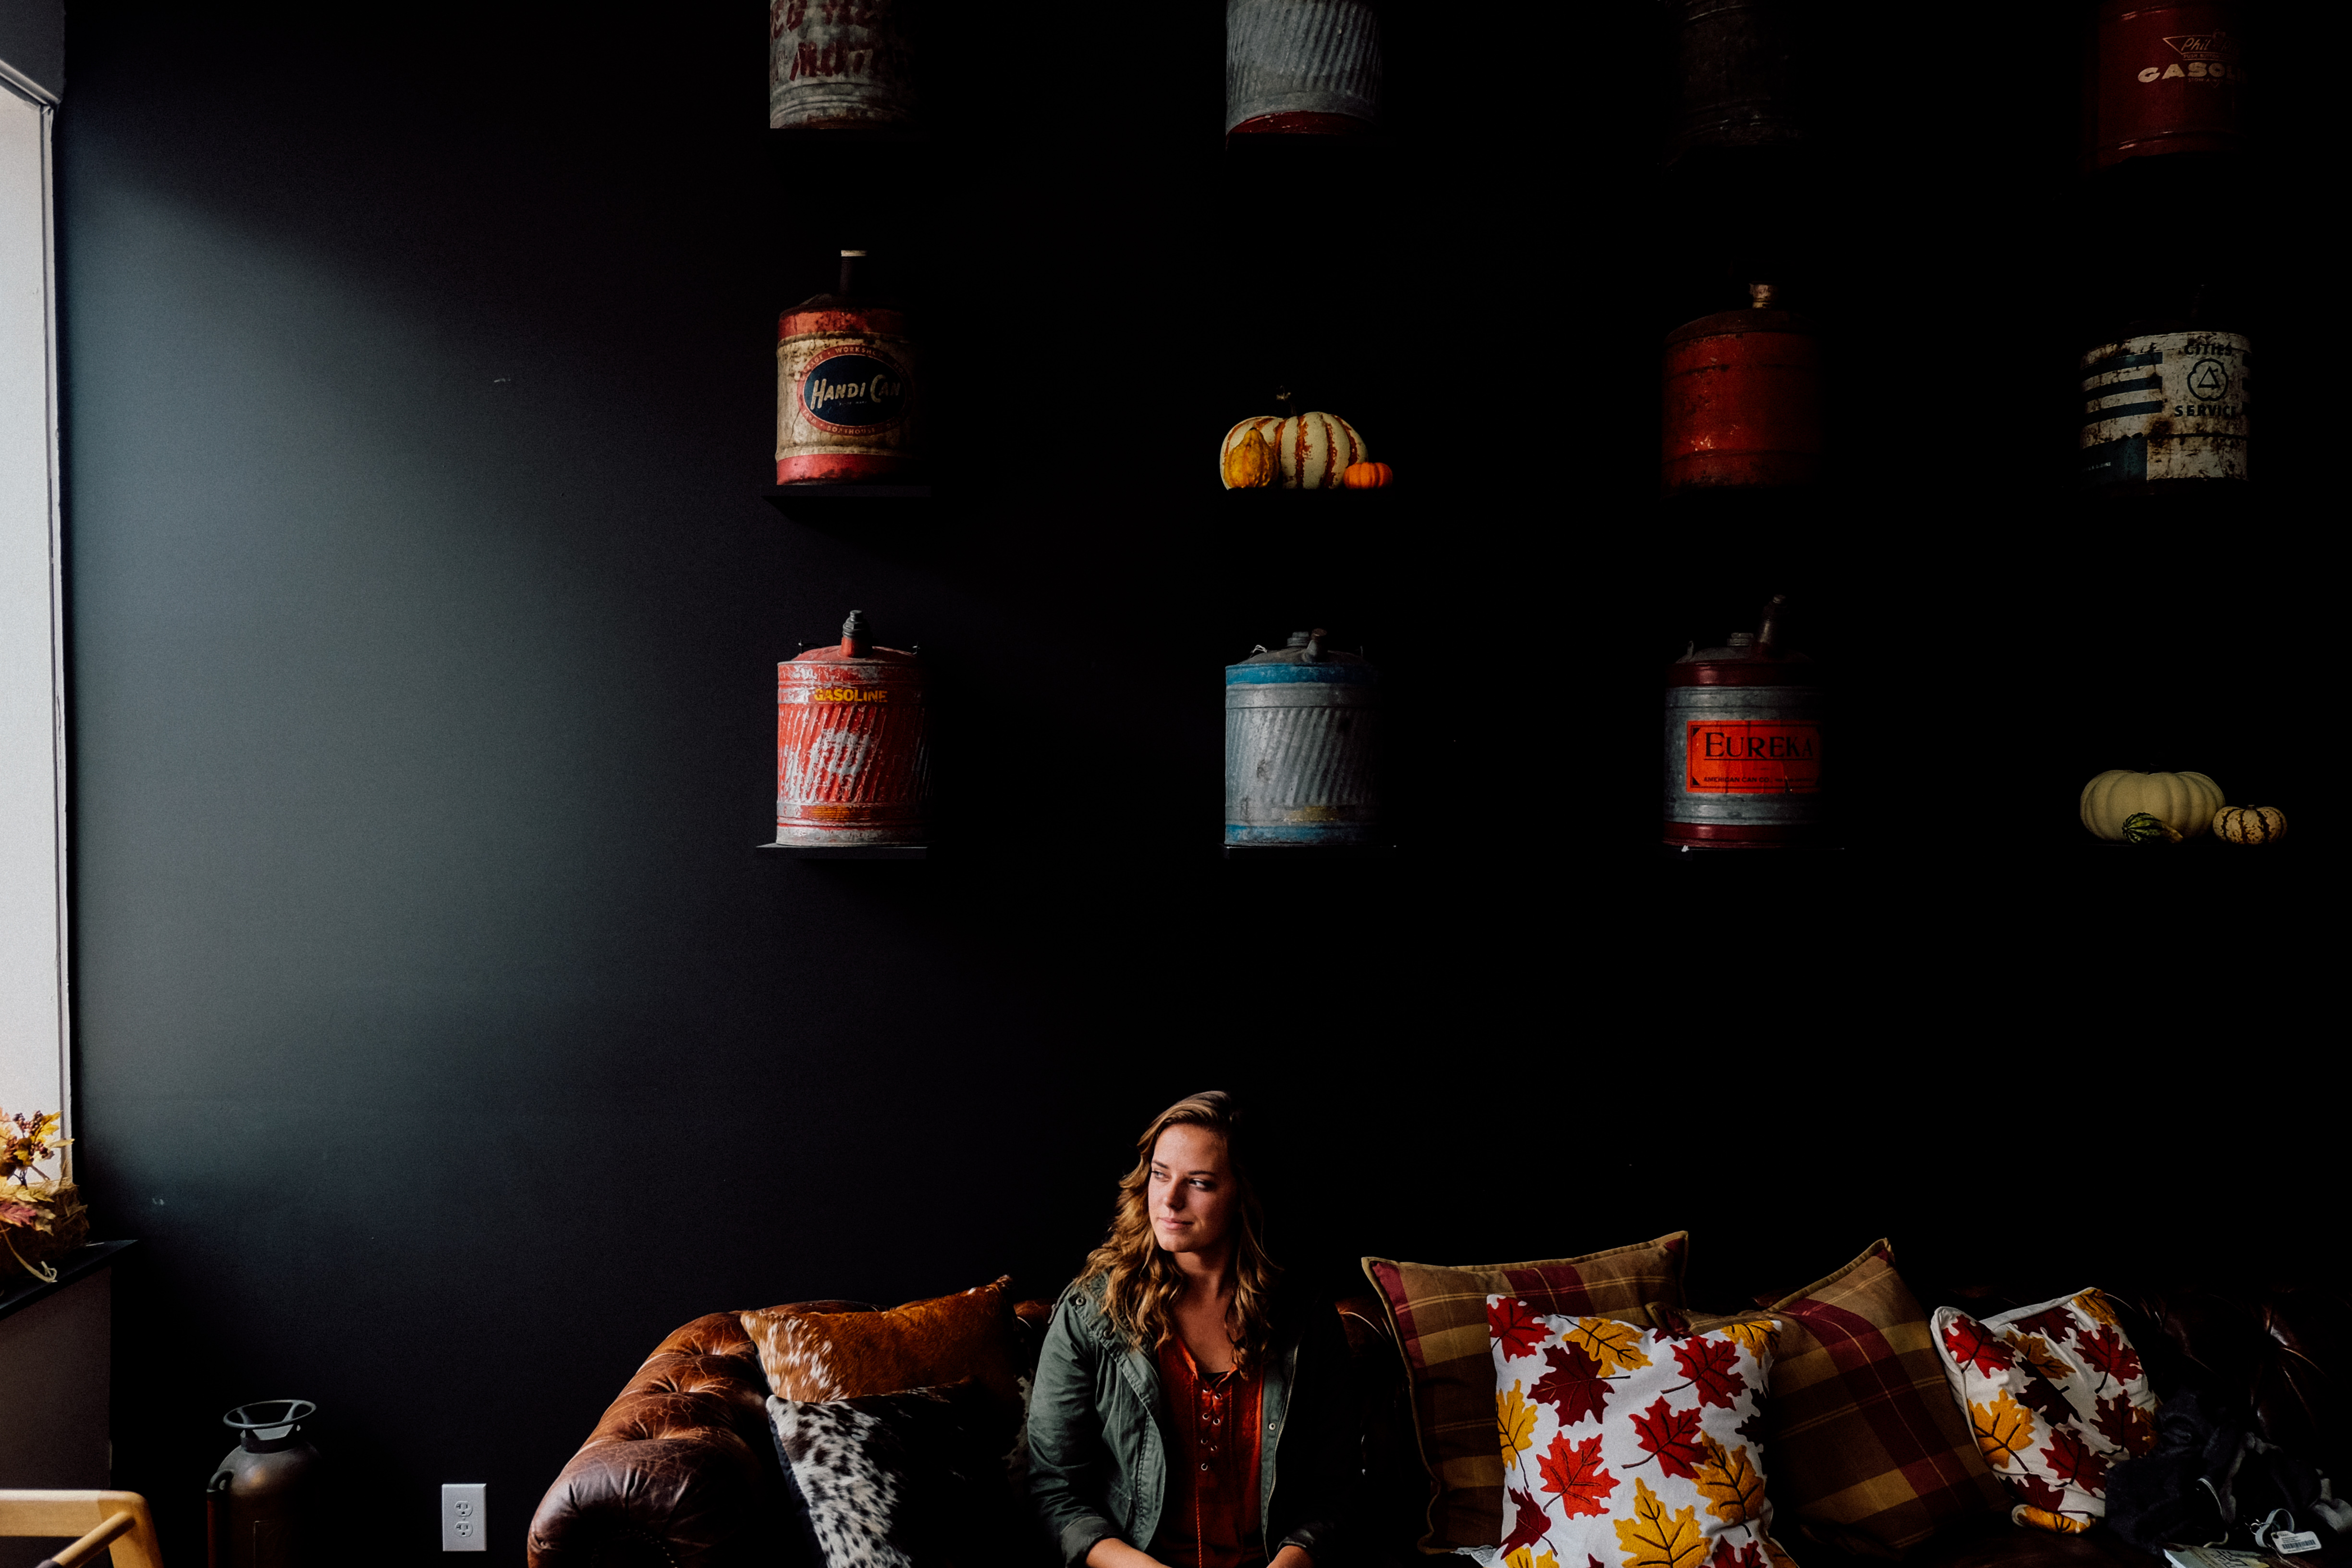
person, girl, woman, night, wall, looking, vase, sofa, jacket, curly hair, indoors, stage, container, decorations, wear, adult, throw pillows